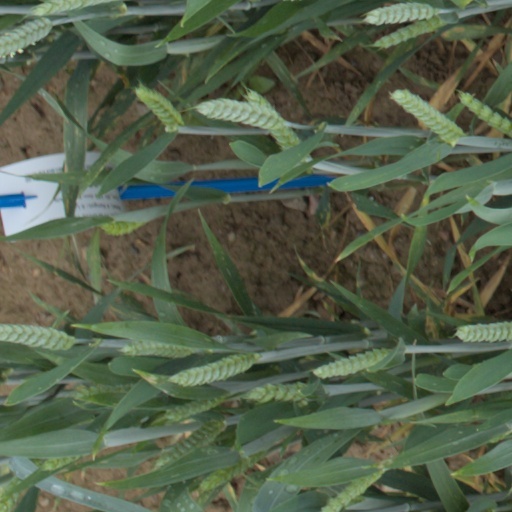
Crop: wheat